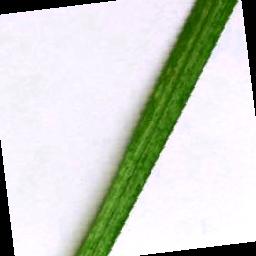
Label: Rice___Leaf_Blast